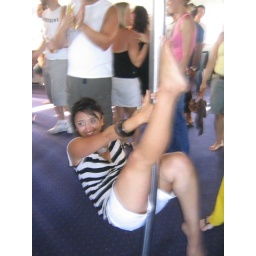
all the girls in sydney have taken pole dancing lessons... which was nice.